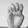
ASL letter: E